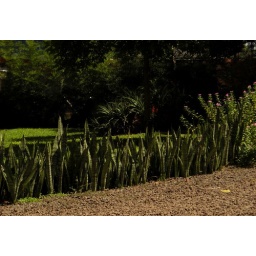
@Hungary we have these plants only in pots